Nonnenhorn

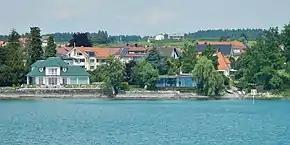
Nonnenhorn with Bodensee (Lake Constance)

According to the official statistics, in 1998 there were ten employees who were subject to social insurance contribution in the agricultural, 80 in the industrial and 24 in the sector of trade and transport at place of work. In miscellaneous sectors there were 104 people employed at place ofwork. At place of domicile there were 445 employees altogether. In the industrial sector there were none, in the main construction trade two businesses. Moreover, there were 30 agricultural businesses in 1999 with a total area of 137 ha. The viniculture plays a mayor role as well as the tourism.